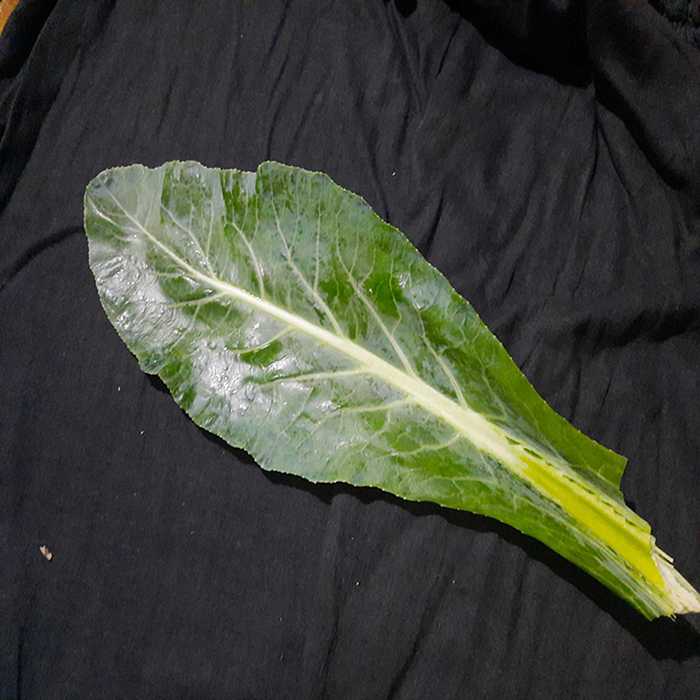
Plant: Cauliflower
Label: Fresh leaf